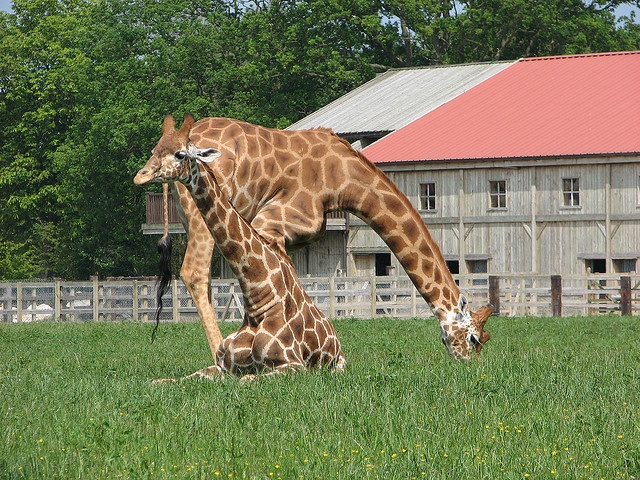
Two giraffe standing next to each other on a  field.
A large giraffe and a baby giraffe one is grazing.
A pair of giraffes standing in tall grass grazing.
Pair of giraffes in grassy field near wooden buildings.
Two adult giraffes in a field behind a barn.